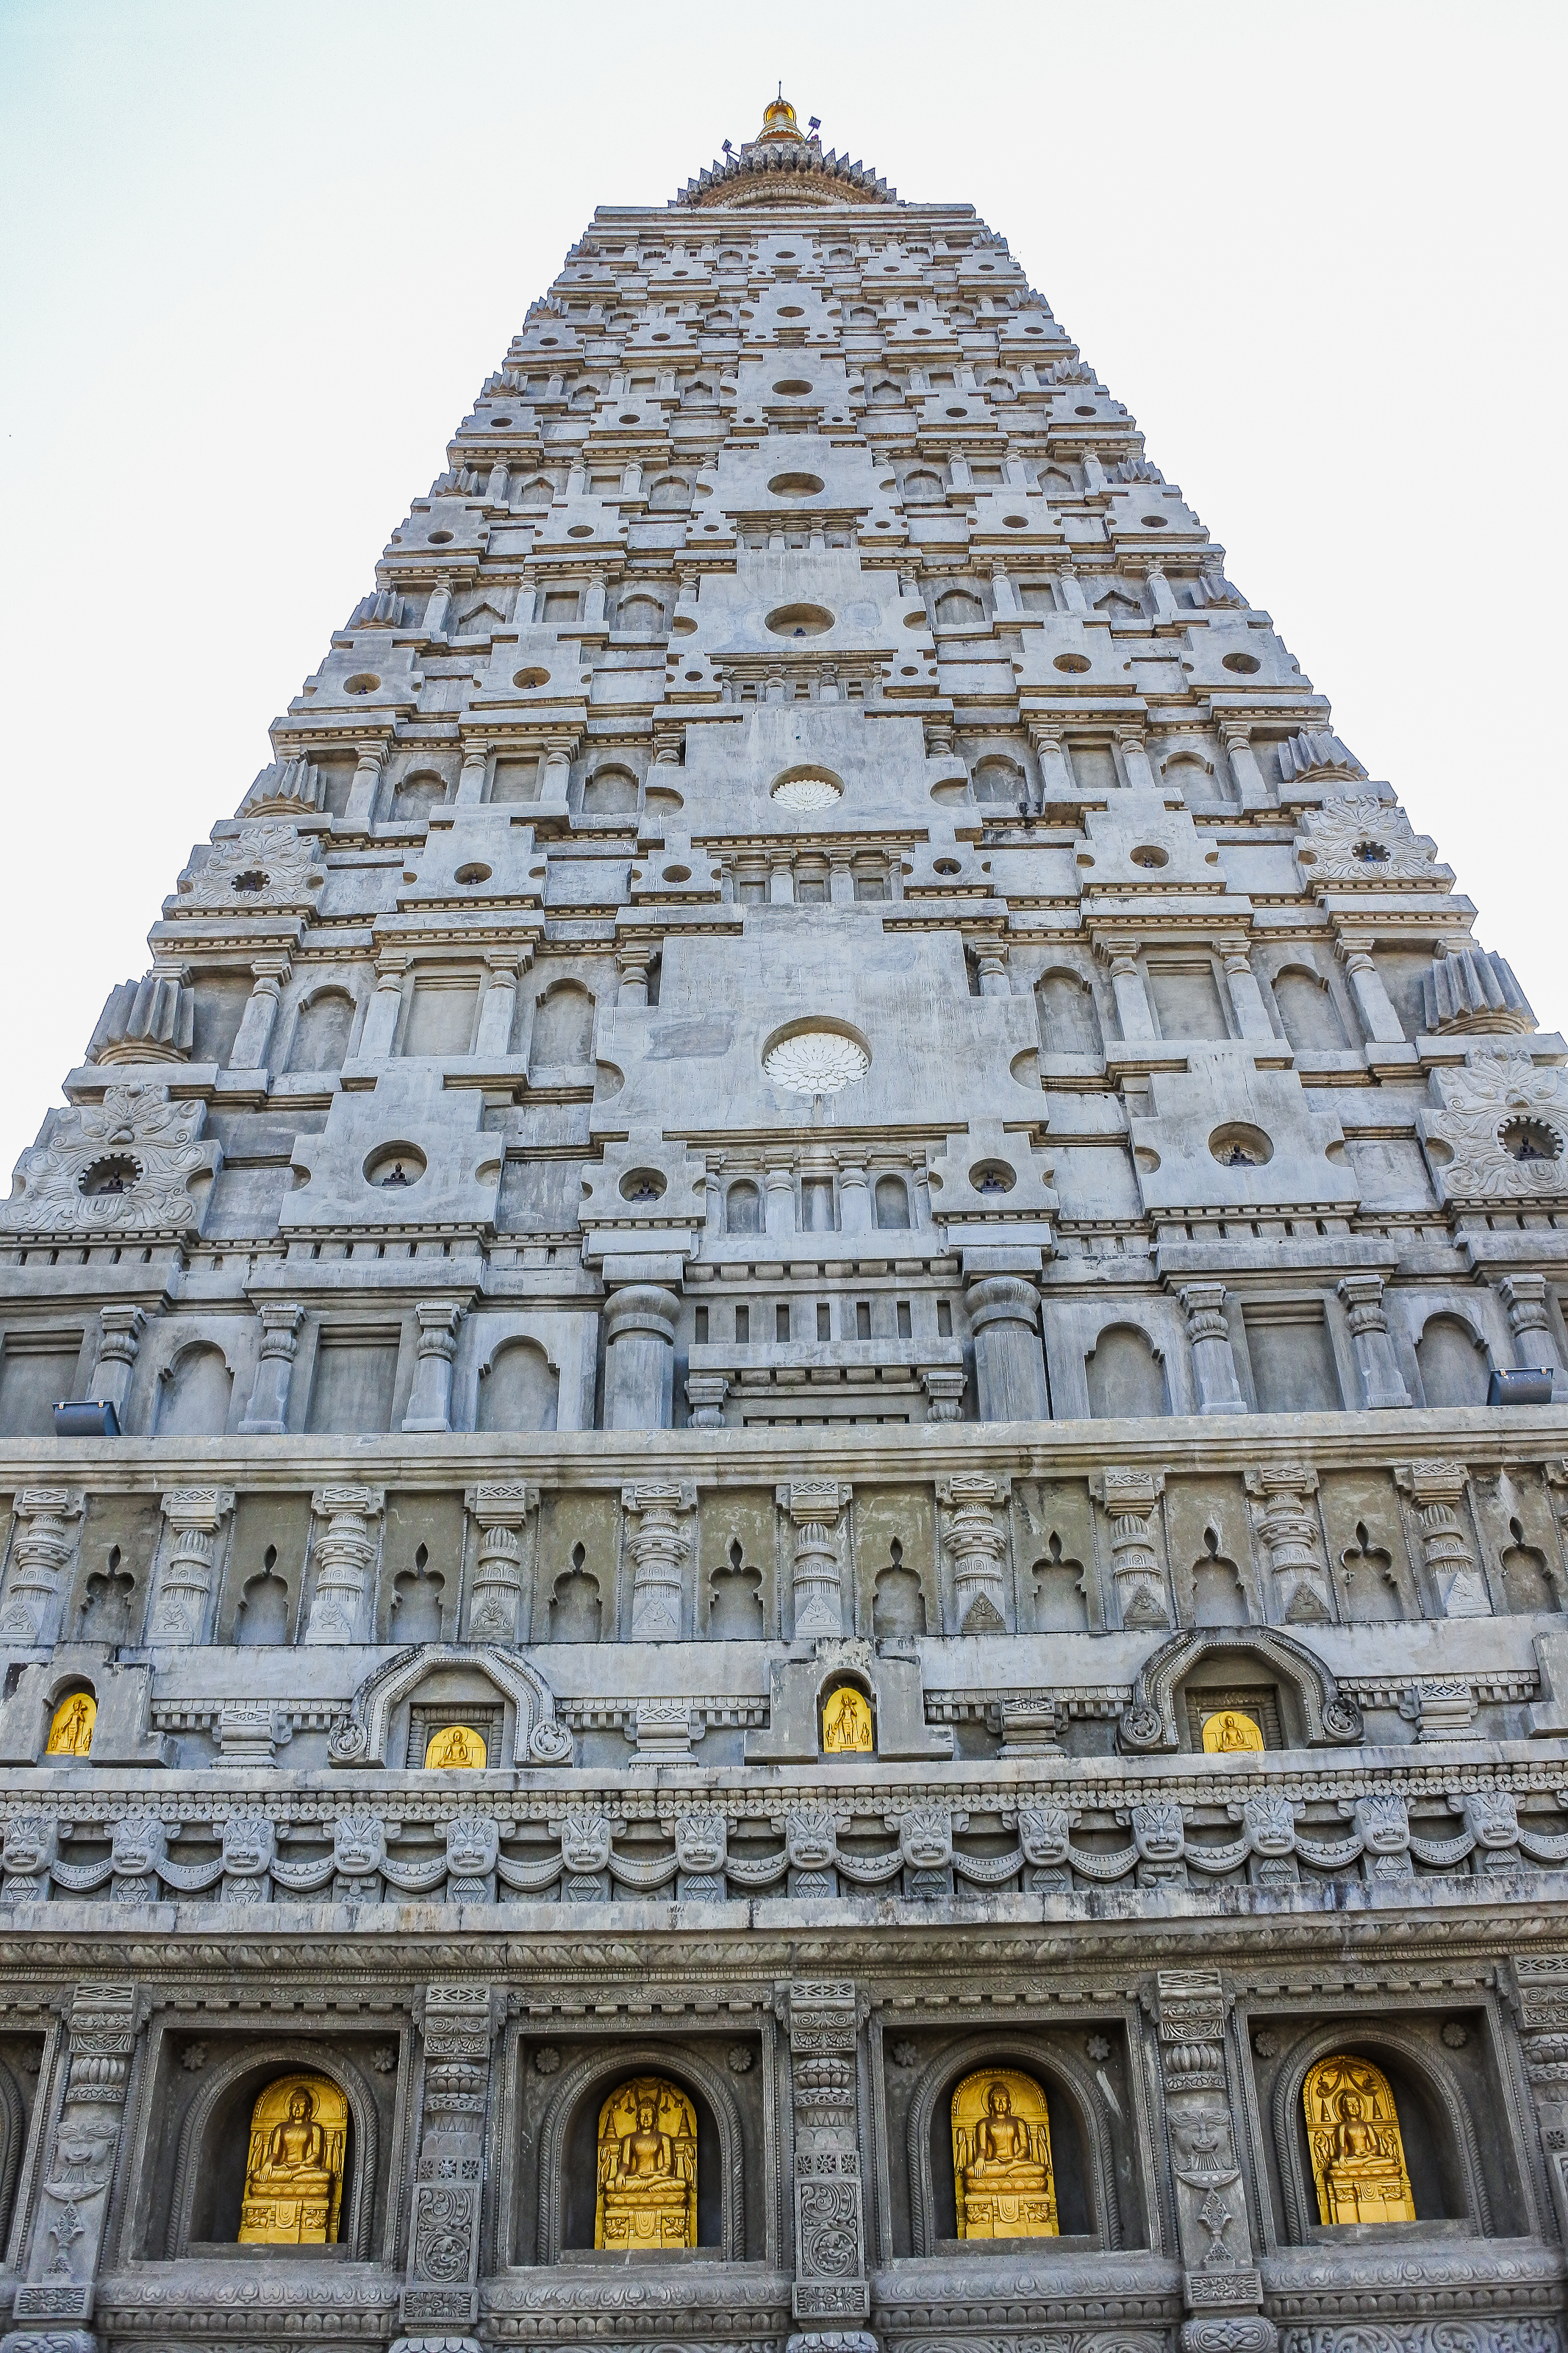
country, symbol, chedi, rural, hall, building, pray, province, buddha, thailand, entrance, tower, sky, old, buddha statue, spirituality, ancient, traditional, background, district, bodh, religious, idea, chong, tourism, image of buddha, india, gaya, design, lampang, tradition, belief, sacred, architecture, holy, asia, asian, sculpture, wat, buddhism, monk, religion, pagoda, monastery, culture, buddhist, temple, gate, kham, travel, landmark, historic site, facade, classical architecture, place of worship, symmetry, hindu temple, medieval architecture, monument, stone carving, carving, ancient history, national historic landmark, tourist attraction, city